Sky position (RA, Dec in degrees): 203.767, 1.347
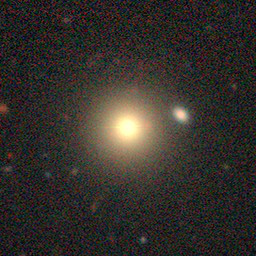
Galaxy morphology: Round Smooth Galaxies